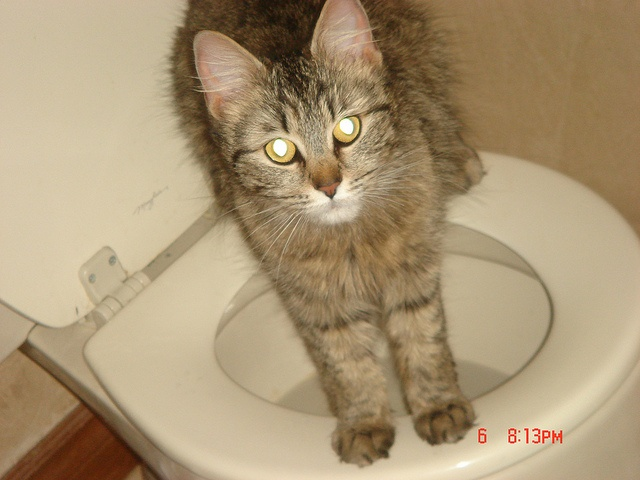
A tabby cat standing over an open toilet.
A brown and white cat stands on a toilet seat.
A cat is standing on a seat of a toilet.
A grey long haired cat standing over a toilet.
A cat standing on top of a toilet seat.